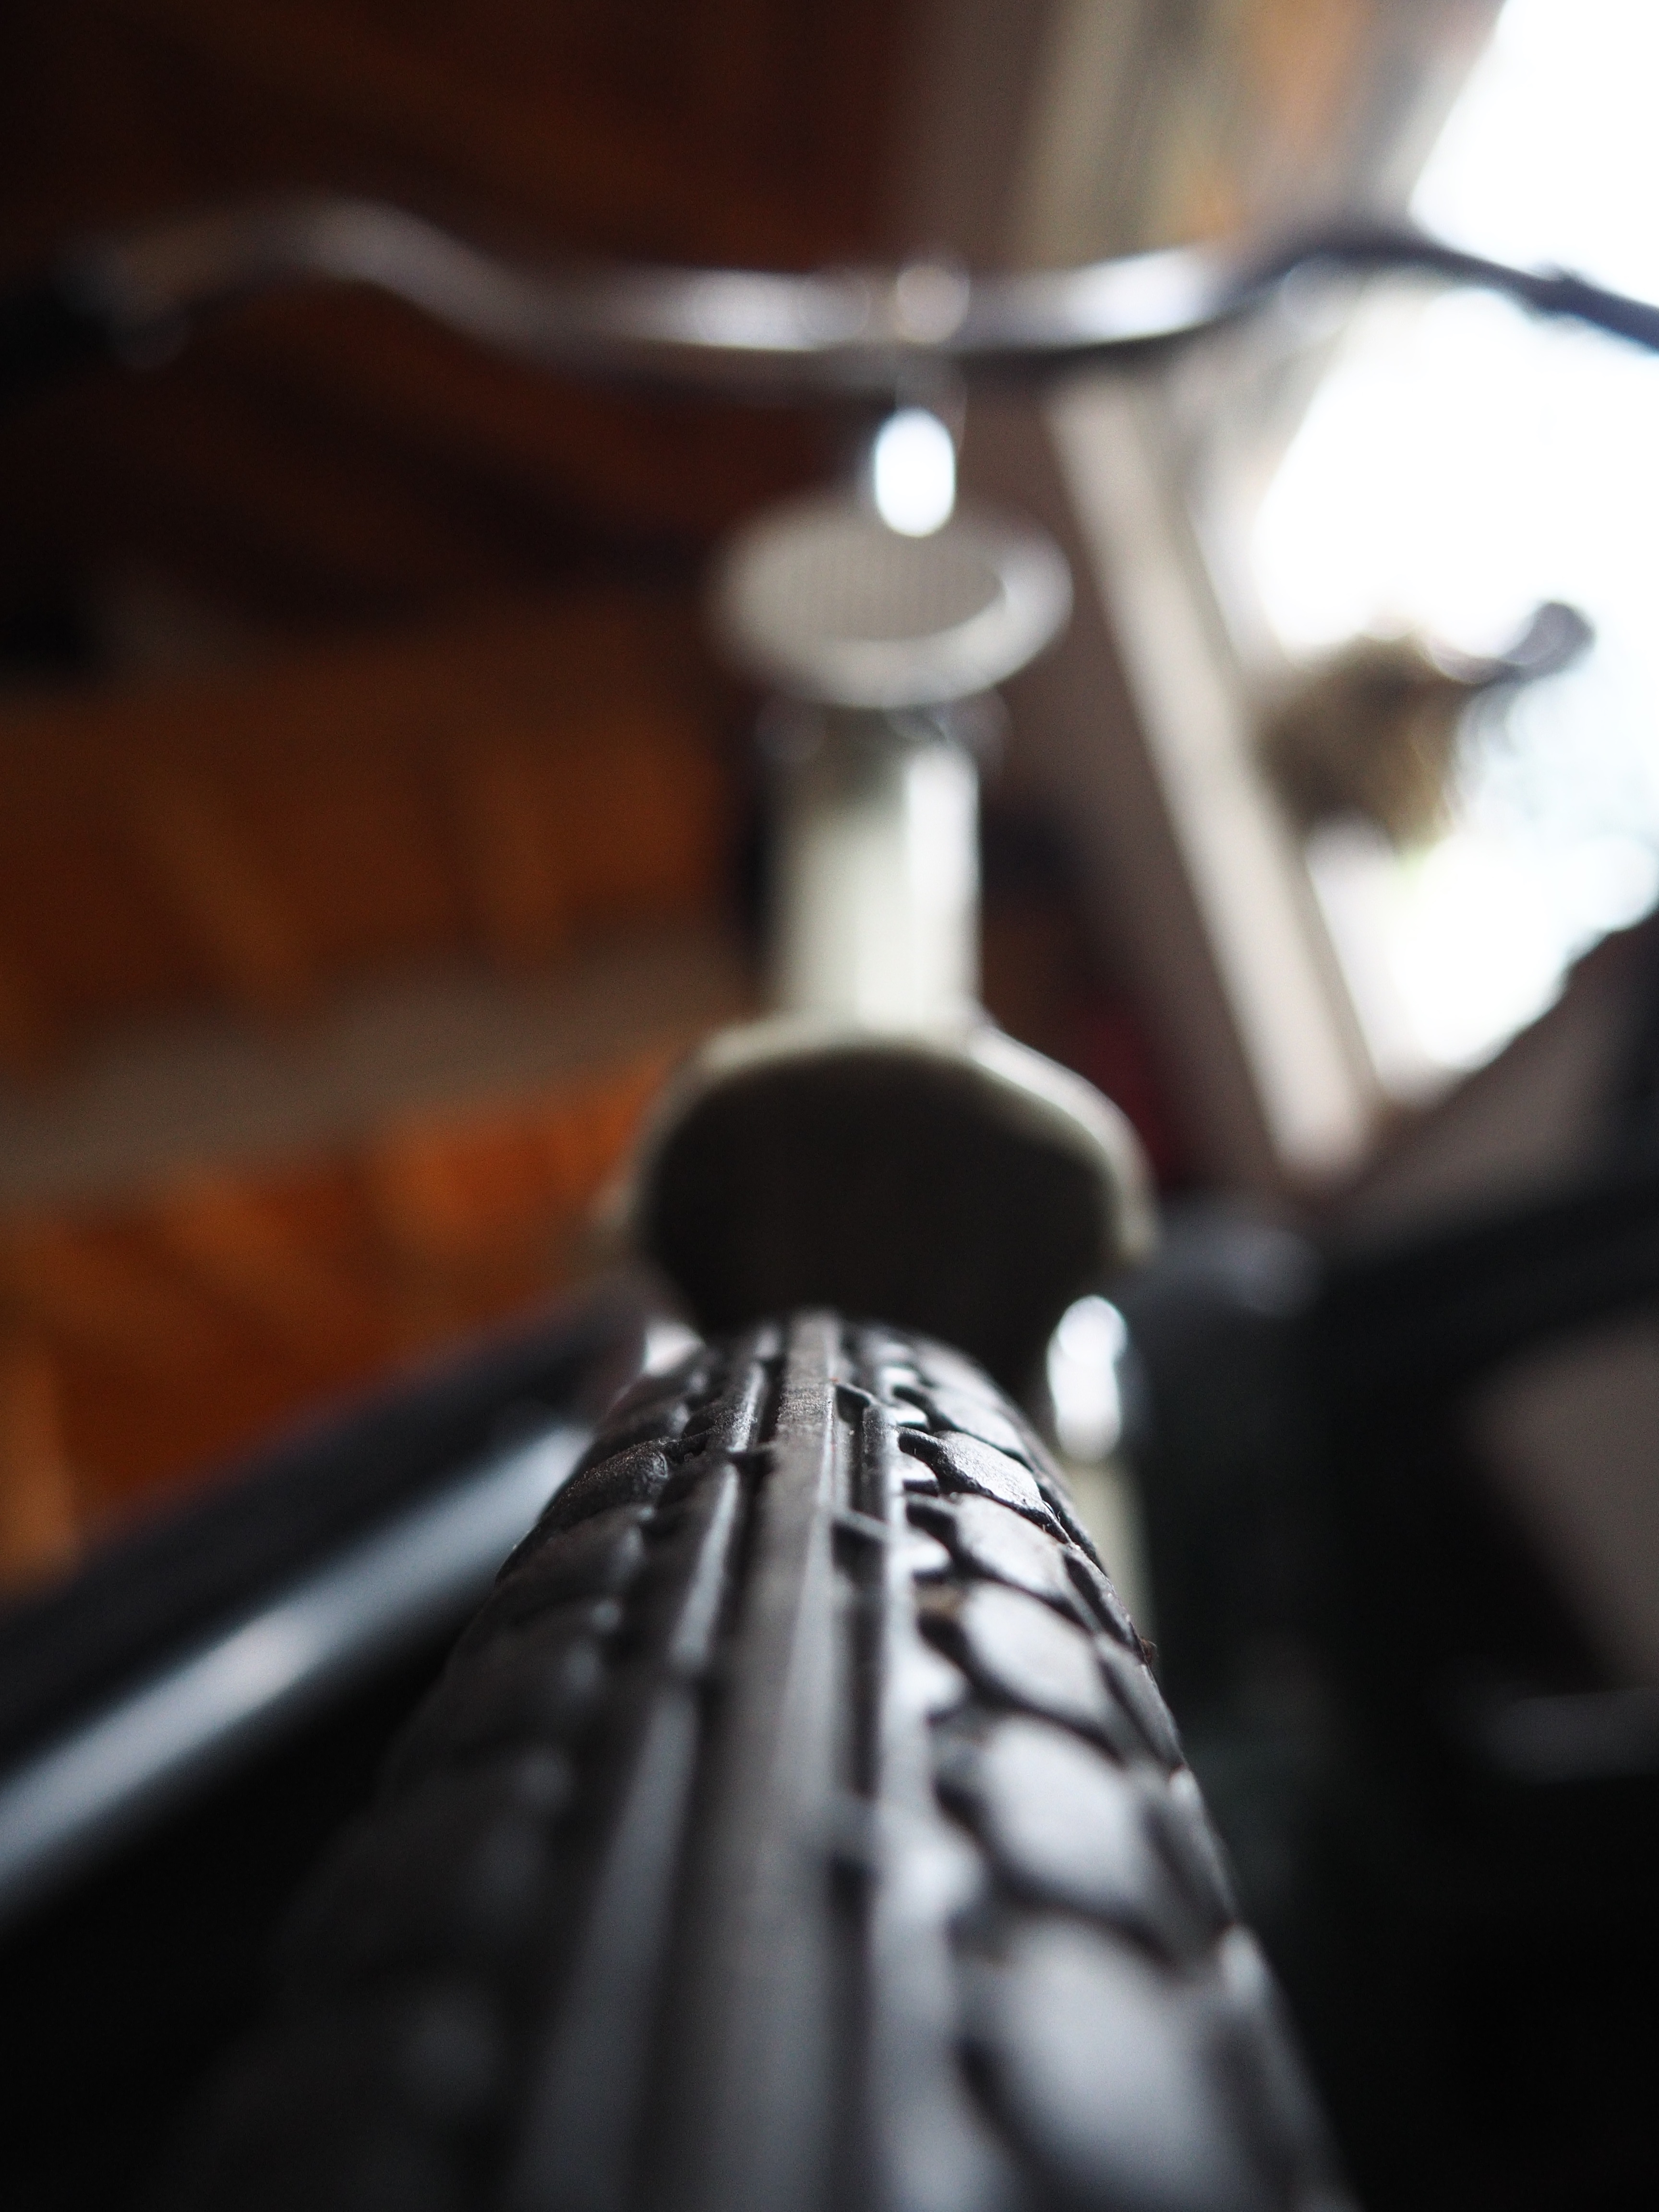
light, wheel, glass, black, close up, shape